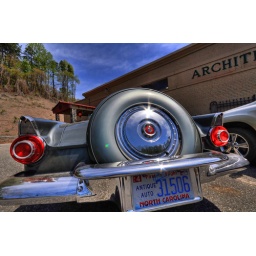
One of only 300 made that year in this color which is a metallic gray with a green tint.